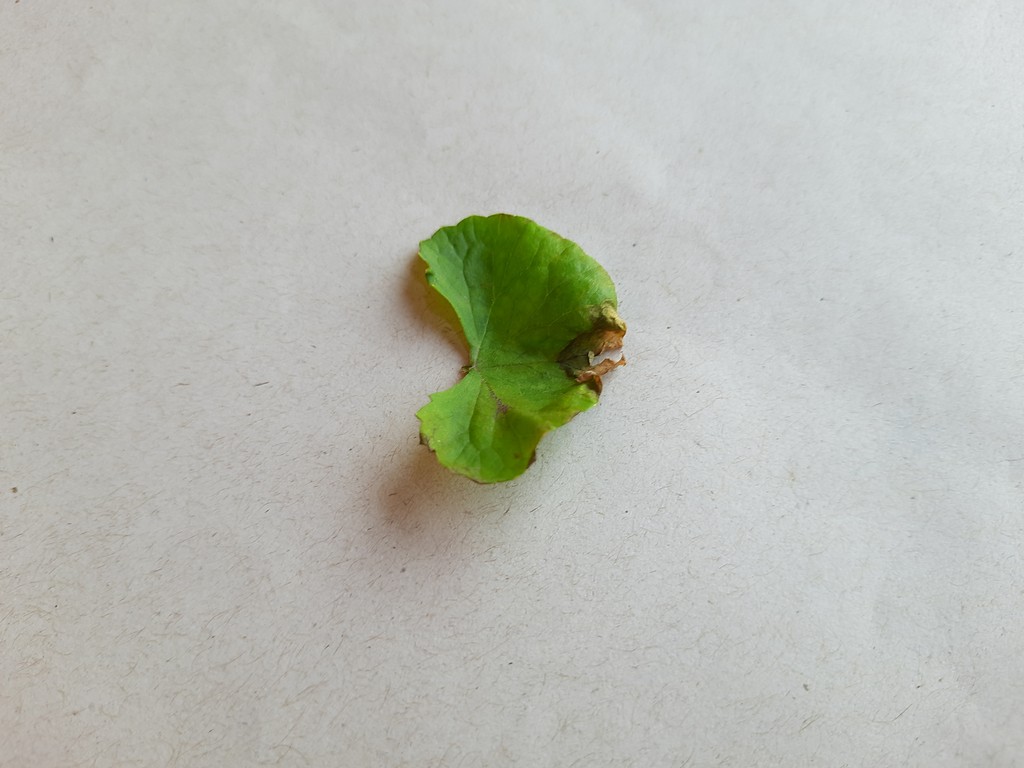
Label: Unhealthy